Cross Seminole Trail

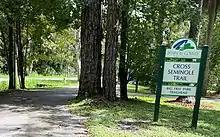
Cross Seminole Trail - Big Tree Park trailhead

The Cross Seminole Trail runs along the former right of way of the Sanford and Indian River Railroad from Winter Springs to Oviedo.